Miksa Esterházy

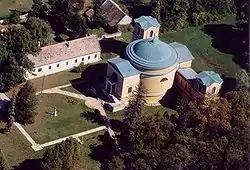

He died on 5 August 1883 in Tata and was buried at the family mausoleum of the Esterházys in Ganna, Hungary. In honour of his work and life, the "Miksa Esterházy Memorial Medal" – today known as the "Miksa Esterházy Award" – is given since 1992 to Hungarian individuals "in recognition of the outstanding work over a long period of time in promoting sports and developing the physical and moral condition of the population". In 2000 the Hungarian government declared 6 May – the day when the first athletics championships in the country took place – the Day of Hungarian Sports. The Miksa Esterházy Award, together with other sports prizes are handed on this occasion.